Andrew Jackson and the slave trade in the United States

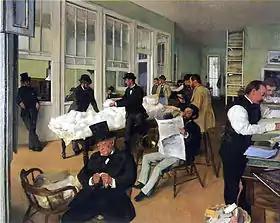
"A Cotton Office in New Orleans" (1873) was painted by French Impressionist Edgar Degas while visiting relatives in the city who worked as cotton factors. (Musée des beaux-arts de Pau 878.1.2)

During his first months living in the Watauga District near the present-day border between North Carolina and Tennessee, in "summer or early fall 1788", Jackson organized and publicized a race at the semicircular Greasy Cove racetrack at what is now Erwin, Unicoi County, pitting his racehorse against one fielded by Robert Love, Jackson's acquaintance of four years past, and a veteran of battles with the British, Cherokee, and Shawnee. The planned matchup between the two horses triggered an absolute frenzy of wagering: "Guns, furs, iron, clothing, cattle, horses, negroes, crops, lands and all the money procurable were staked on the result." Jackson personally rode in the race, and reacted to his defeat with a "Vesuvius of rage", during which display "Jackson denounced the Loves as a 'band of land pirates,' because they held the ownership of nearly all the choice lands in that section." Shortly thereafter, on November 17, 1788, in Washington County, Jackson made his first recorded slave purchase, a woman named Nancy who was between 18 and 20 years old. According to historian Whitney Snow, Jackson's employment income as an attorney was unpredictable, and insufficient to cover his financial losses, so he "began dabbling in mercantilism, land speculation, and the interstate slave trade" and found that of the three, "slave trading not only relieved Jackson of debt but also allowed him to accumulate a larger-than-average work force of slave labor, a sure sign of status at the time." The debts accumulated because Jackson was prone to making imprudent financial investments (such as a disastrous deal with fellow speculator David Allison); status symbol purchases including "large sums for fine wines, expensive furnishings, hand-painted wallpaper, various "objets d'art", and costly cut glass;" and, throughout his life, extravagant wagers on sporting events. As one example of Jackson's grandiosity in gambling, it is told that in 1815 a large friend saw fit to physically pick up Jackson and carry him away in order to prevent him from betting that his horse Yellow Queen would win her race against Jesse Haynie's Maria. Yellow Queen lost, Maria won.